London et Kirschenbaum

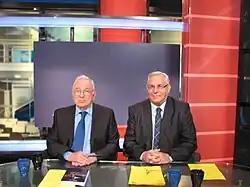
Yaron London and Moti Kirschenbaum in the studio

London et Kirshenbaum (lit. "London & Kirschenbaum") was an Israeli current affairs news show on Israeli Channel 10 between 2002 and 2019. Up to 2015 it was hosted by two veterans Israeli journalists, Yaron London and Moti Kirschenbaum until Kirschenbaum's death, afterwards London continued to host the show under the same name in honor of Kirschenbaum.